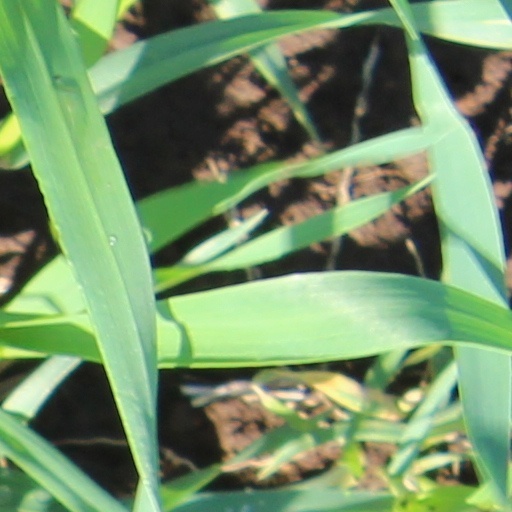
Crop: wheat